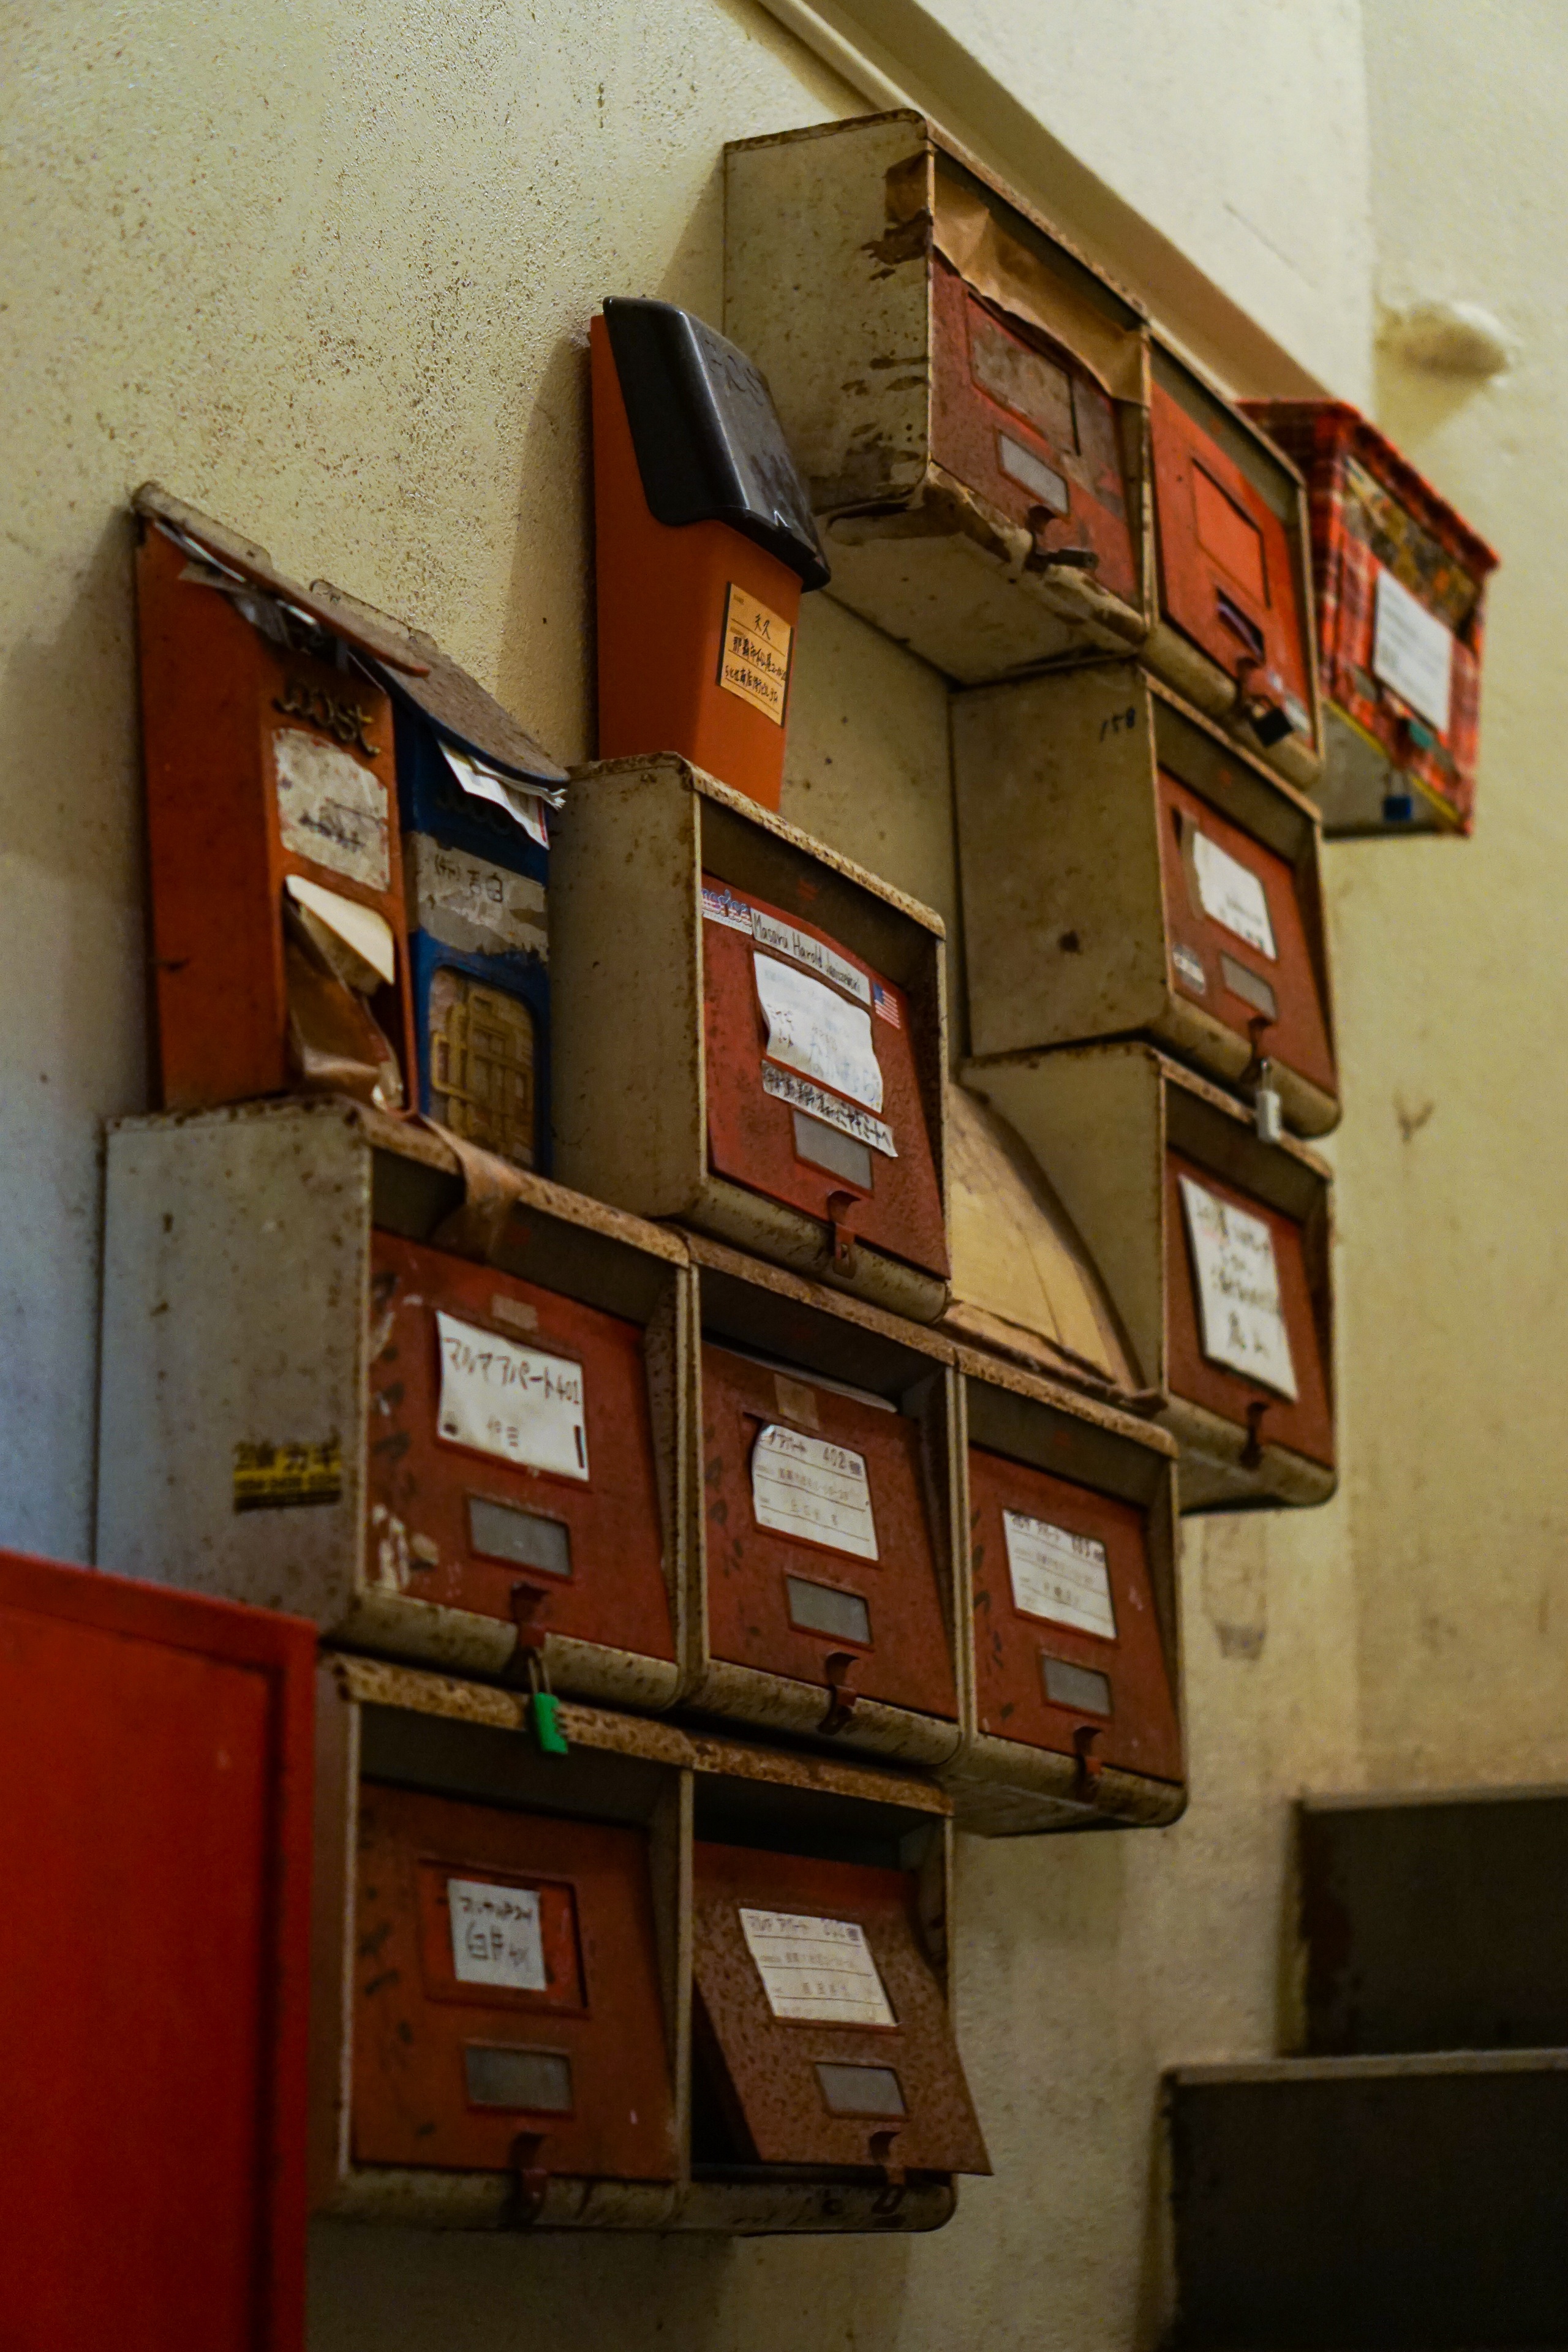
wood, night, vintage, house, window, wall, red, color, asia, mailbox, painting, interior design, mail, art, letters, shape, letterbox, modern art